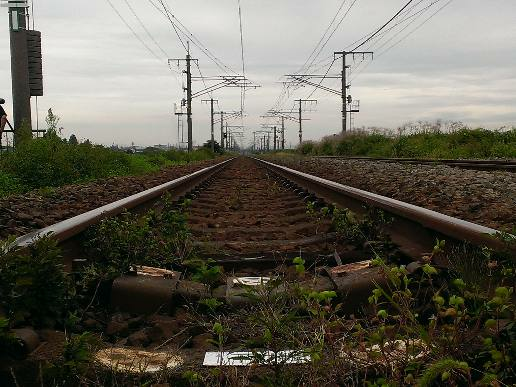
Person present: No